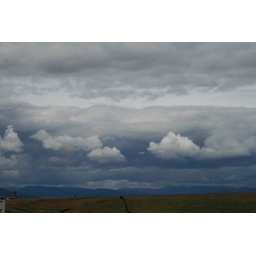
spring skies over table rock